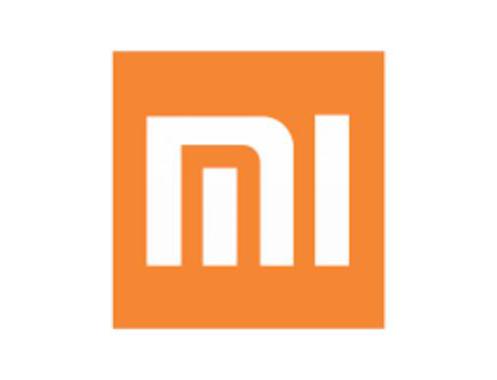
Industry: Electronic